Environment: real
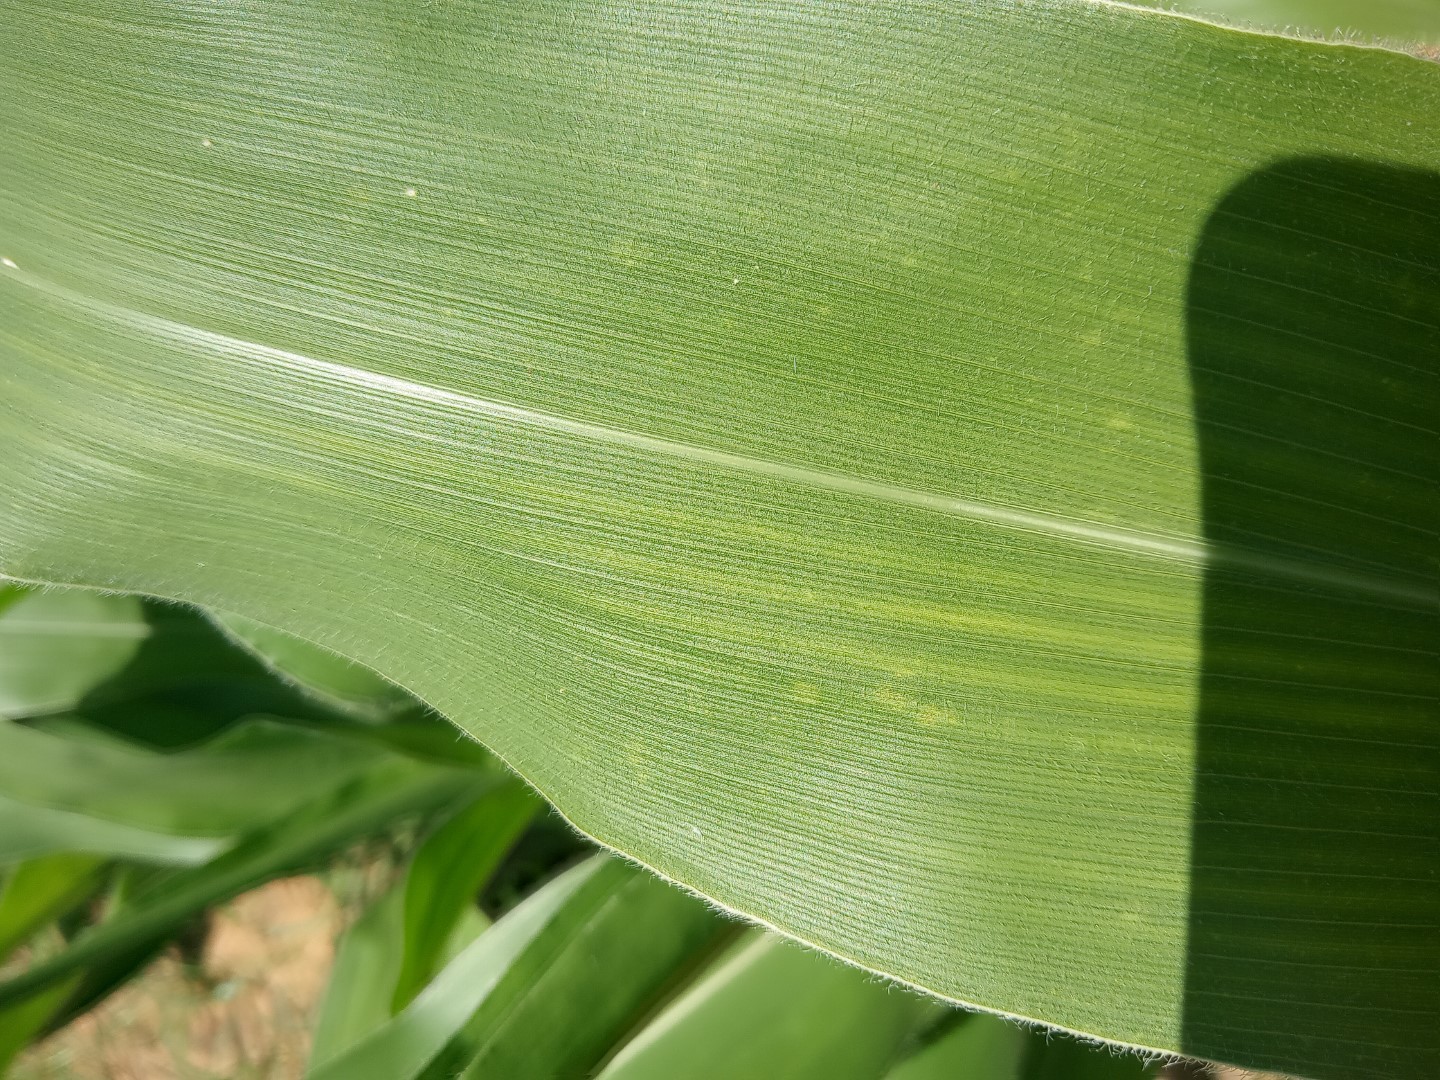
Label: healthy